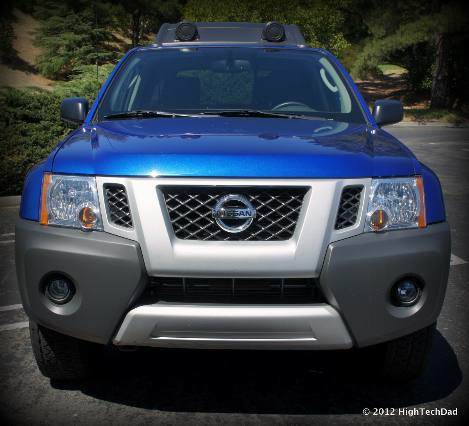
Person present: No